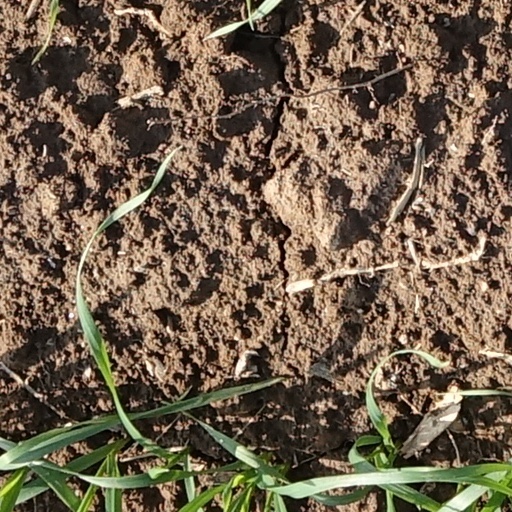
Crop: wheat